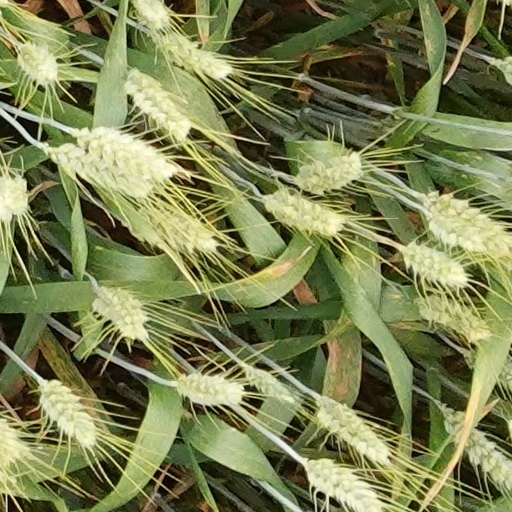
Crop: wheat